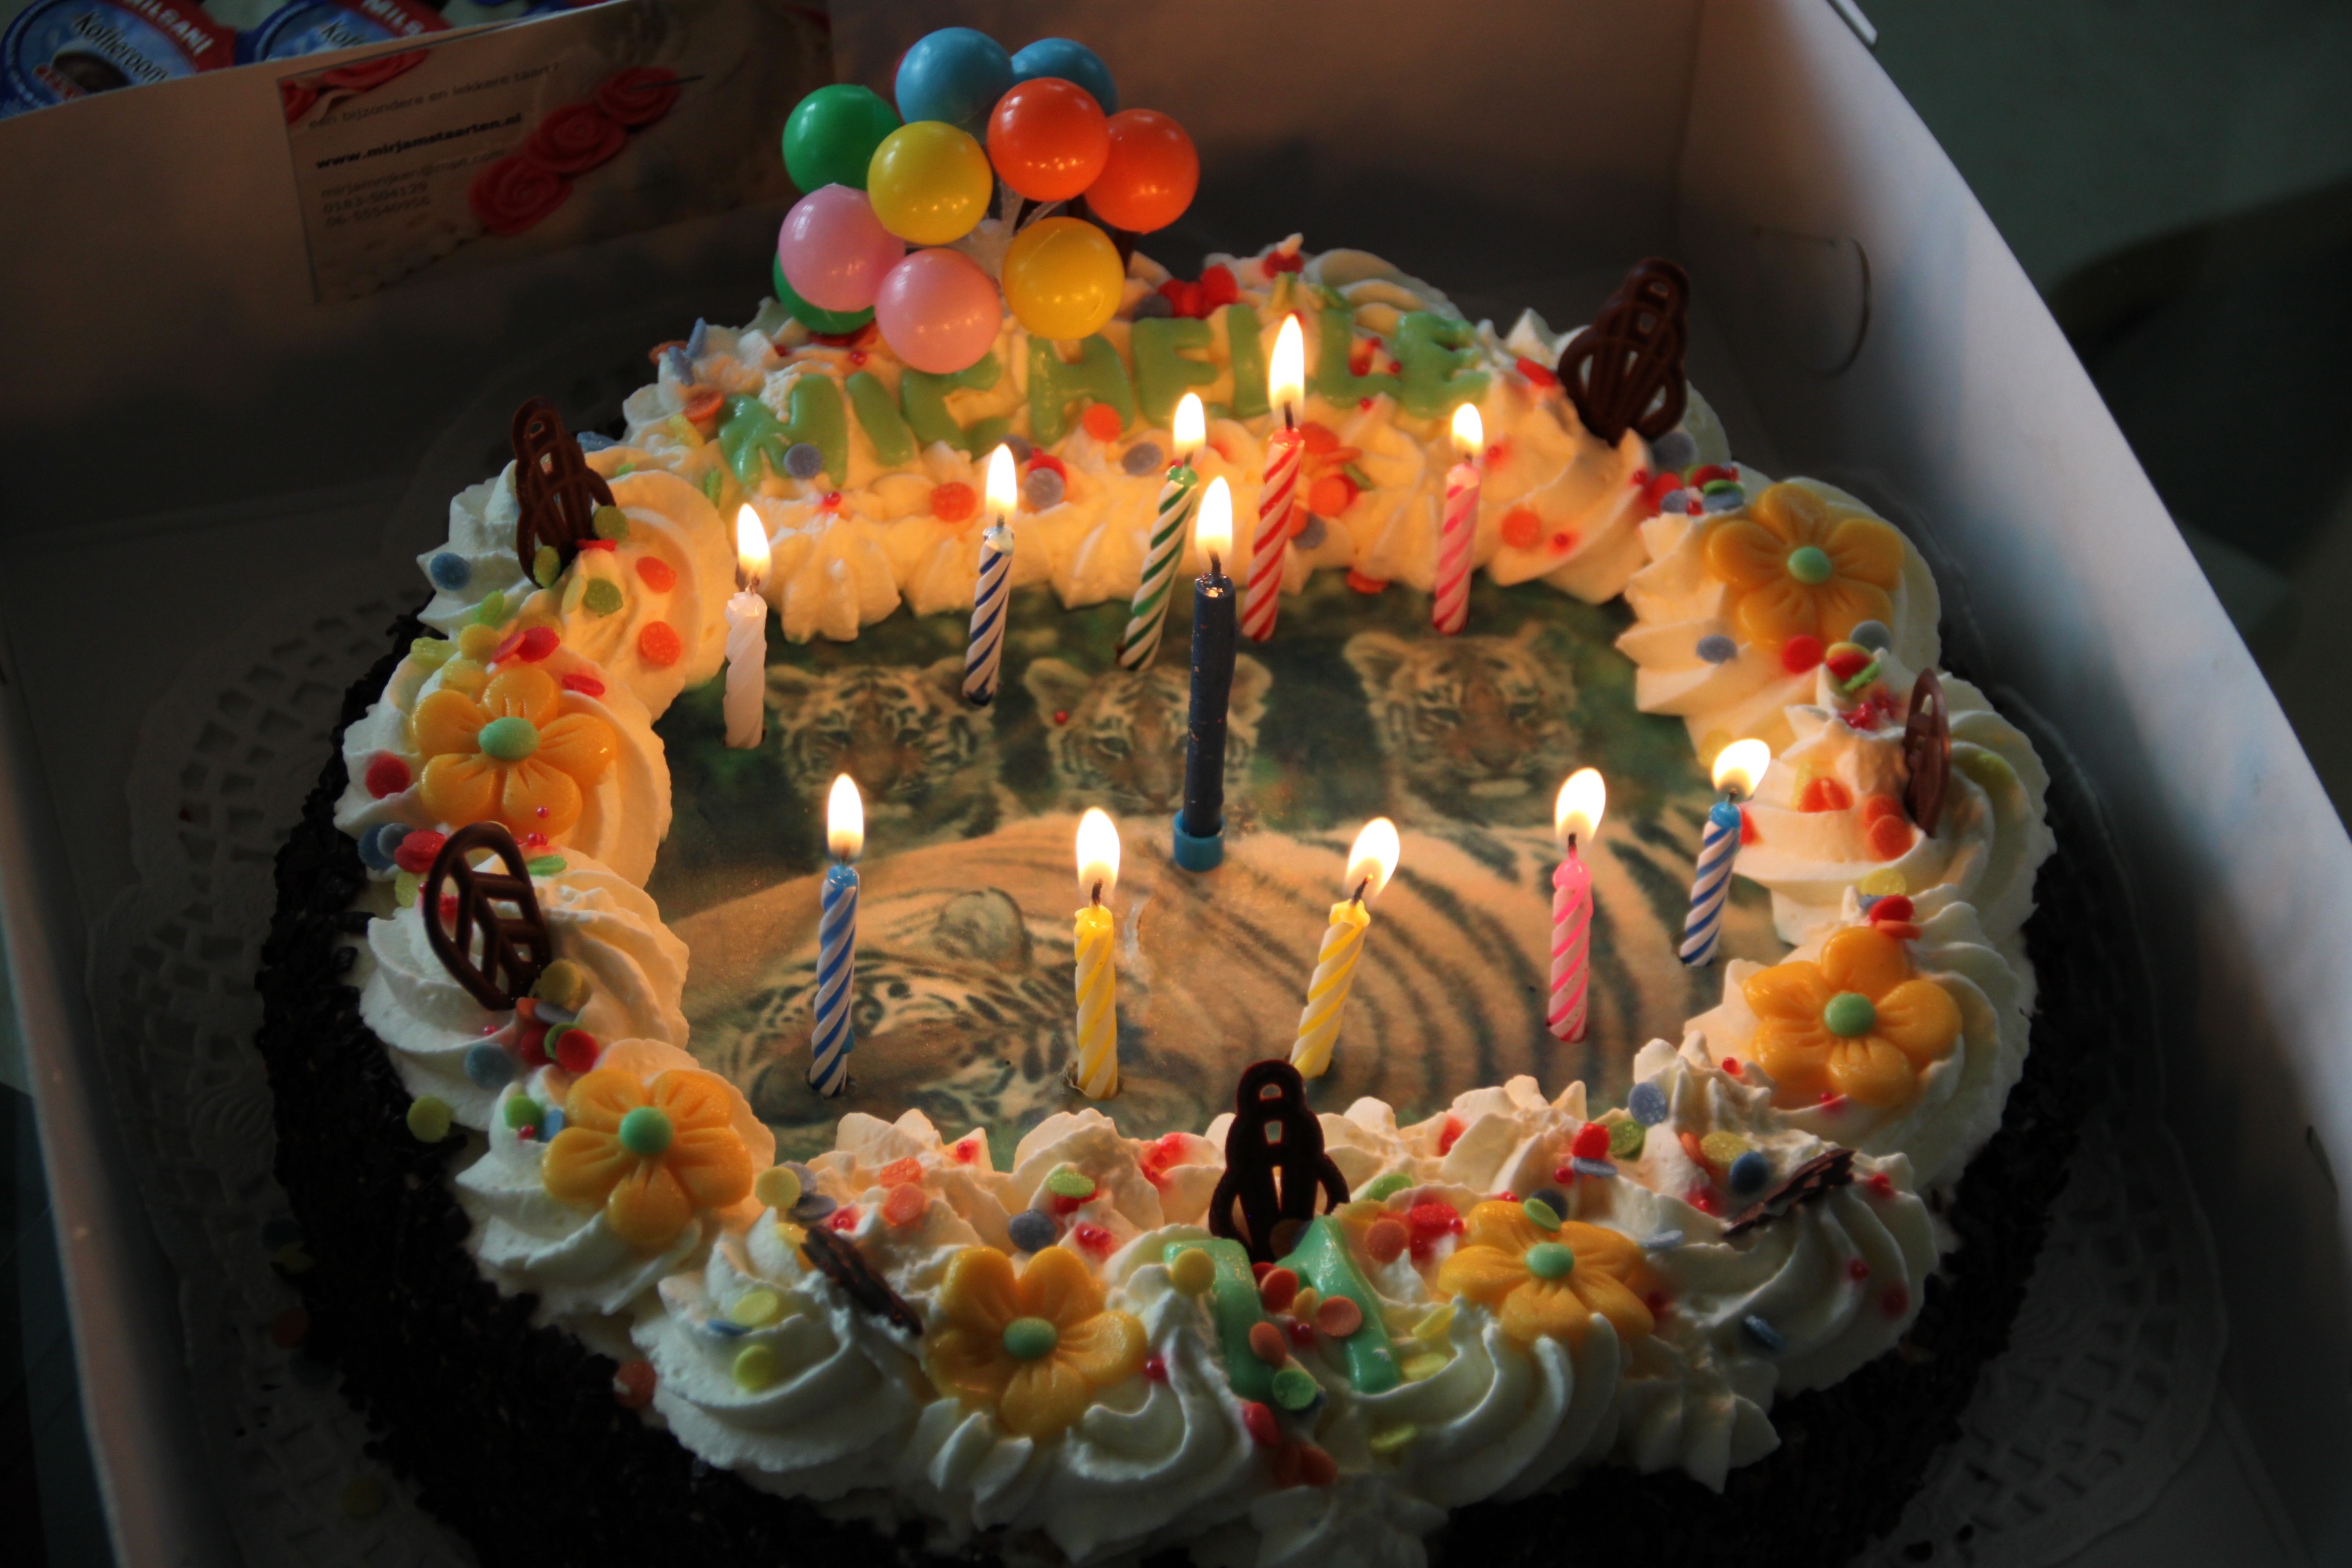
flower, celebration, food, dessert, cuisine, cake, happy birthday, birthday cake, girls, happy, icing, balloons, party, birthday, baked goods, torte, sugar paste, buttercream, cake decorating, birthday wishes, celebrate birthday, birthday picture